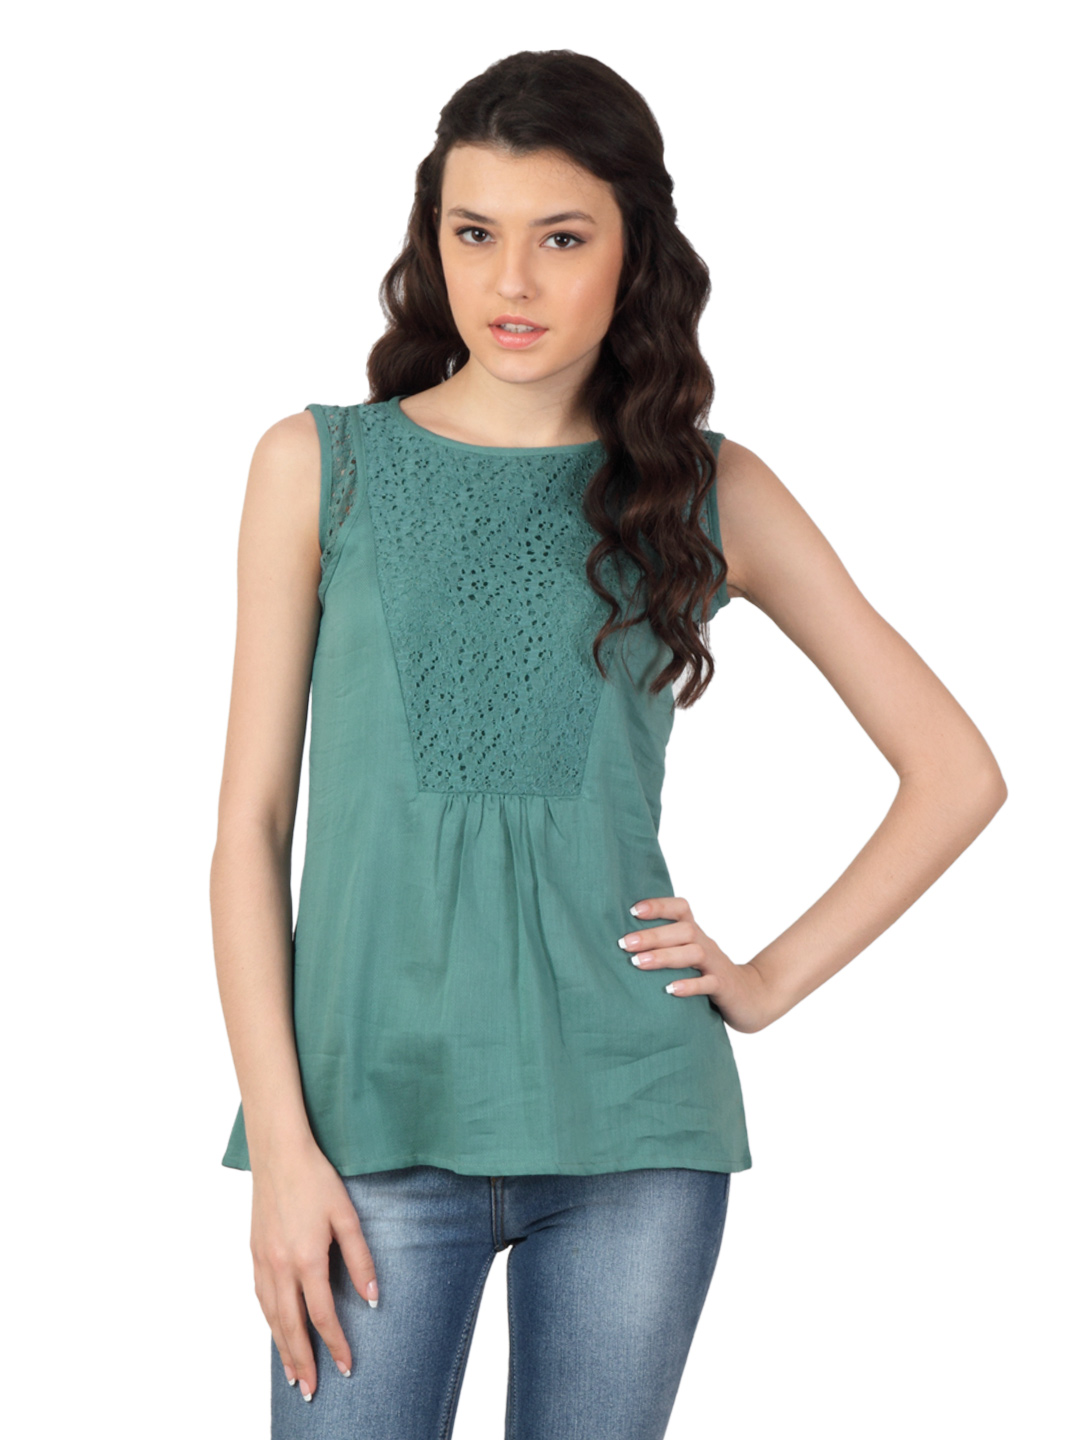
Sepia Women Teal Top
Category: Apparel / Topwear / Tops
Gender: Women
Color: Green
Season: Summer 2012
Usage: Casual